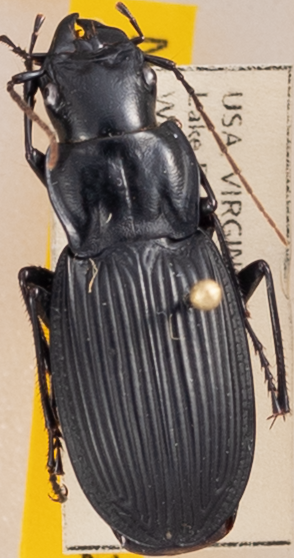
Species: Dicaelus teter
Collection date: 2022-05-03
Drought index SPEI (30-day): -1.23
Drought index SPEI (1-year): -1.118
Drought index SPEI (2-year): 0.32